Thirunarayur Nambi Temple

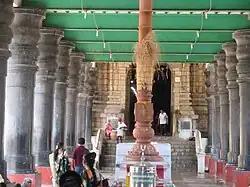
The shrines of the temple as viewed from the temple tank

The temple priests perform the "pooja" (rituals) during festivals and on a daily basis. As at other Vishnu temples of Tamil Nadu, the priests belong to the Vaishnavaite community, a Brahmin sub-caste. The temple rituals are performed six times a day: "Ushathkalam" at 7 a.m., "Kalasanthi" at 8:00 a.m., "Uchikalam" at 12:00 p.m., "Sayarakshai" at 6:00 p.m., "Irandamkalam" at 7:00 p.m. and "Ardha Jamam" at 10:00 p.m. Each ritual has three steps: "alangaram" (decoration), "neivethanam" (food offering) and "deepa aradanai" (waving of lamps) for both Srinivasa and Nachiyar. During the last step of worship, "nagaswaram" (pipe instrument) and "tavil" (percussion instrument) are played, religious instructions in the sacred texts "Vedas" are recited by priests, and worshippers prostrate themselves in front of the temple mast. There are weekly, monthly and fortnightly rituals performed in the temple.